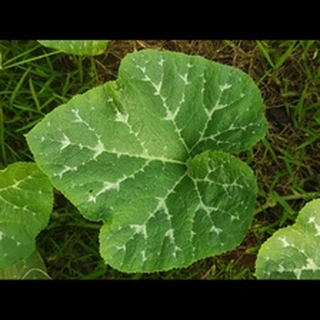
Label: pumpkin_bacterial_leaf_spot